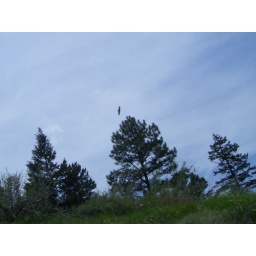
a bird is flying in the sky where they usually fly